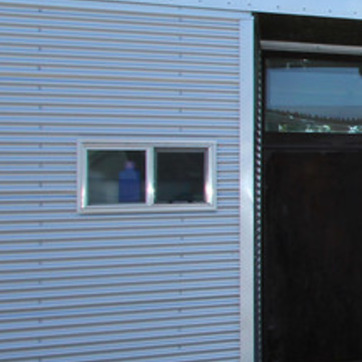
Material: glass